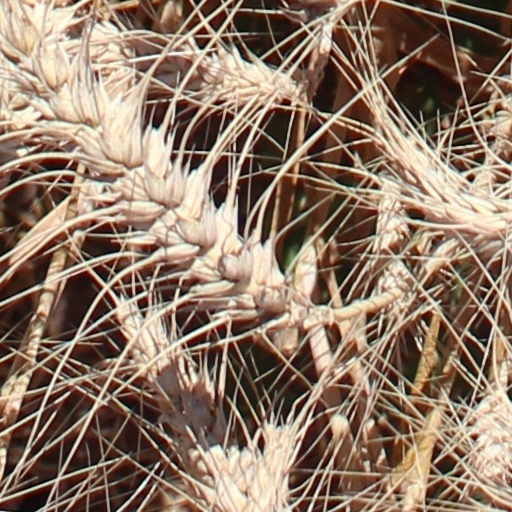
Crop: wheat